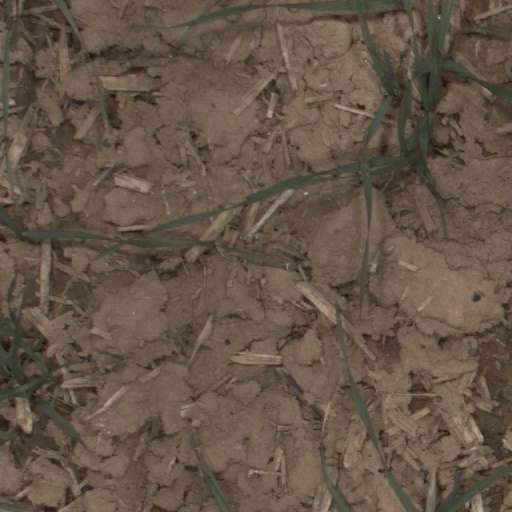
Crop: wheat